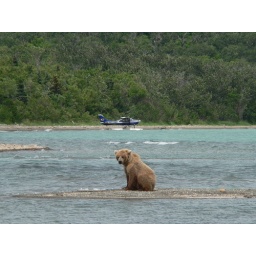
This is a view of the beach approach at Brooks Camp. Often within the first minutes of arrival a bear sighting is possible.